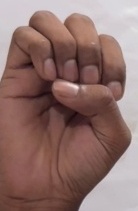
ASL sign: E